Naruko Kita Station

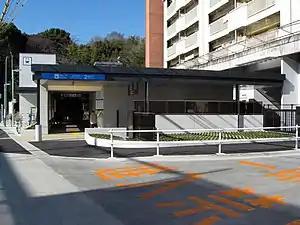

is an underground metro station located in Tempaku-ku, Nagoya, Aichi Prefecture, Japan operated by the Nagoya Municipal Subway’s Sakura-dōri Line. It is located 16.0 kilometers from the terminus of the Sakura-dōri Line at Taiko-dori Station.